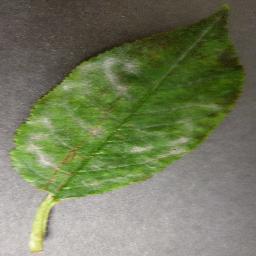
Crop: cherry
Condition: (including_sour)_powdery_mildew